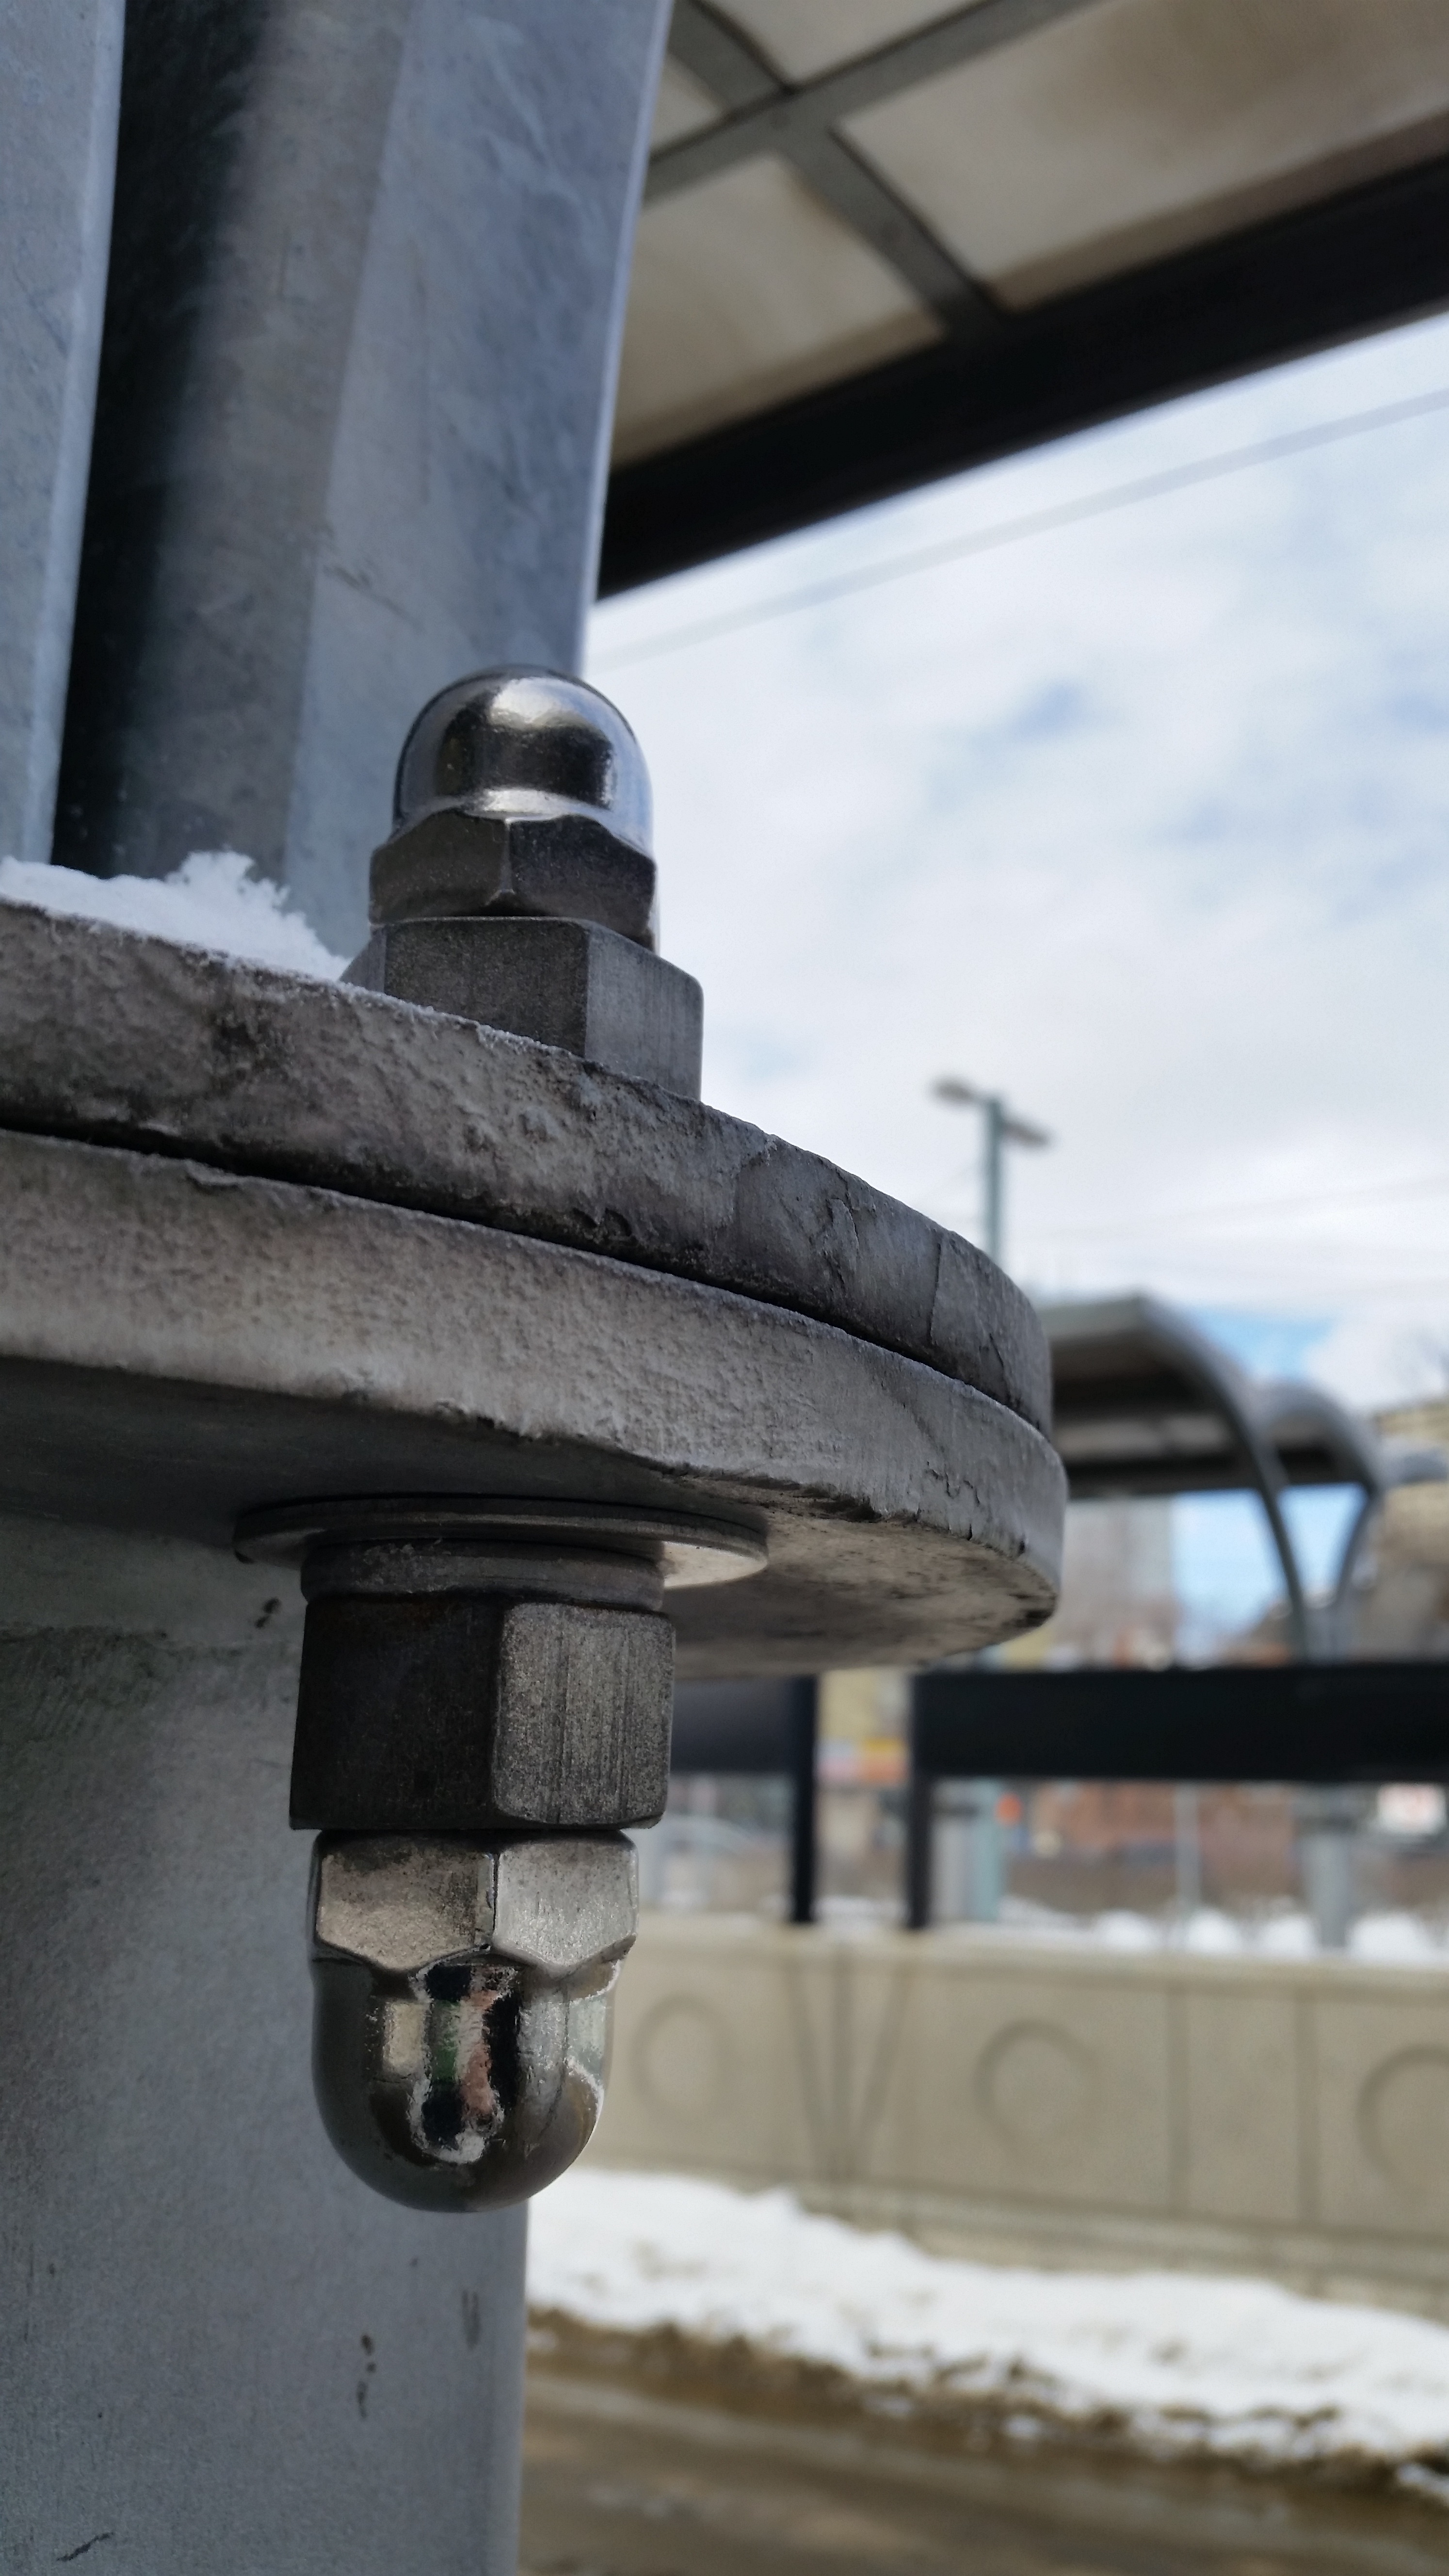
white, bell, statue, column, blue, industry, lighting, art